Weber Canyon

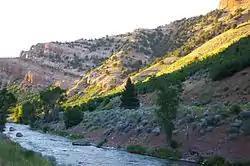
The Thousand Mile Tree seen from I-84

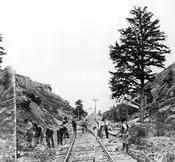
1000 Mile Tree in 1869

Interstate 84 now travels through Weber Canyon. The highway passes by an unusual geological formation called Devil's Slide.